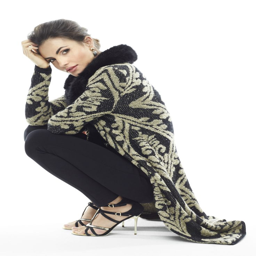
party all season long in looks proportioned just for you .